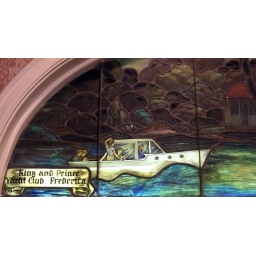
Original window in King &amp;amp; Prince dining room